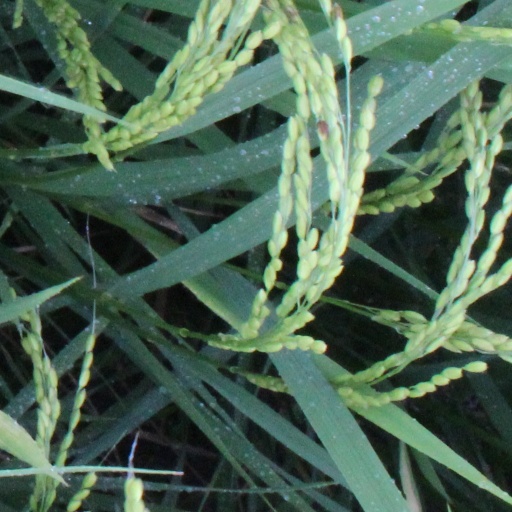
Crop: rice